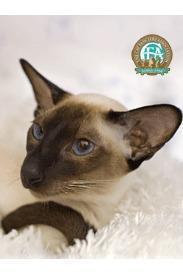
Siamese